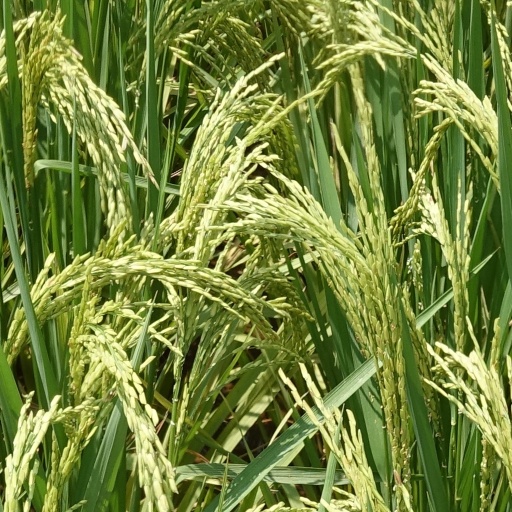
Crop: rice